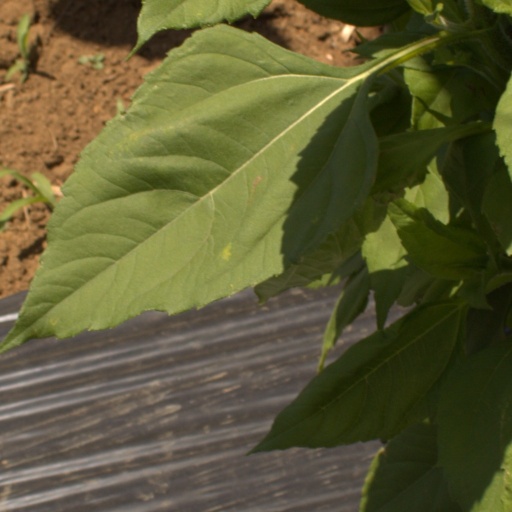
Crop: Jerusalem artichoke